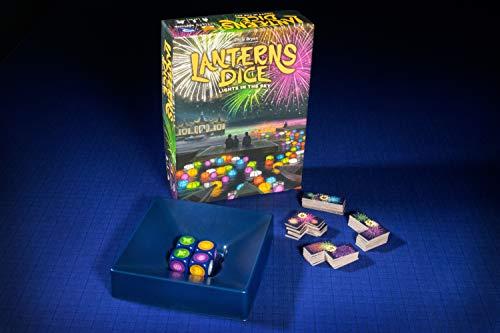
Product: Lanterns Dice- Lights in The Sky
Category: Toys & Games | Games & Accessories
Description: Roll dice and choose which colored lanterns player scan fill in on their score sheets.
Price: $30.32
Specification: ProductDimensions:5.7x7.6x1.9inches|ItemWeight:1.05pounds|ShippingWeight:1.05pounds(Viewshippingratesandpolicies)|ASIN:B07PC3249M|Itemmodelnumber:RGS0889|Manufacturerrecommendedage:10yearsandup